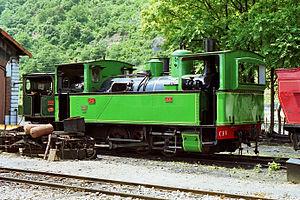
L'association Sauvegarde et gestion de véhicules anciens est créée le 20 juin 1969, pour sauvegarder, préserver des véhicules anciens. L'association s'est investie dans le soutien au chemin de fer du Vivarais, le fonctionnement du funiculaire de Saint-Hilaire du Touvet et le transfert du chemin de fer touristique de Meyzieu d'abord dans un projet de chemin de fer des iles jamais réalisé puis dans la mise en service du chemin de fer du Haut-Rhône.
Le chemin de fer du Vivarais est un chemin de fer touristique à voie métrique se trouvant en Ardèche. Aujourd'hui, il relie Saint-Jean-de-Muzols à Lamastre en 33 km. Il possède la particularité d'être exploité en traction à vapeur avec les célèbres locomotives Mallet. A l'origine de l'autorail Billard qui circulait sur le CFD était initialement appelé « Le Mastrou », la rame avec une locomotive à vapeur qui circule pour le tourisme du CFV est aussi « Le Mastrou ».
Les Tramways de l'Ouest du Dauphiné formaient un réseau de tramway à voie métrique situé dans le nord-ouest du département de l'Isère.
Une locomotive bicabine désigne un type particulier de locomotive à vapeur, conçue pour circuler sur les réseaux de tramway établis en chaussée et possédant un poste de conduite à chaque extrémité.